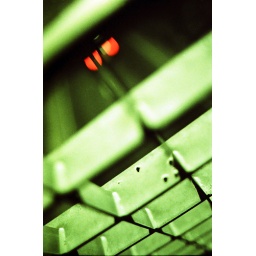
grated fence running over a road, l like the rear lights on the car passsing